Visa requirements for Bahraini citizens

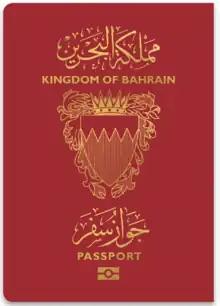
A Bahraini passport

Visa requirements for Bahraini citizens are administrative entry restrictions by the authorities of other states placed on citizens of Bahrain. As of 2025, Bahraini citizens had visa-free or visa on arrival access to 87 countries and territories, ranking the Bahraini passport 59th in the world according to the Henley Passport Index.